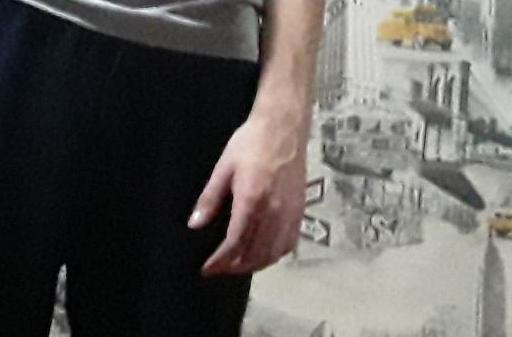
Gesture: no_gesture